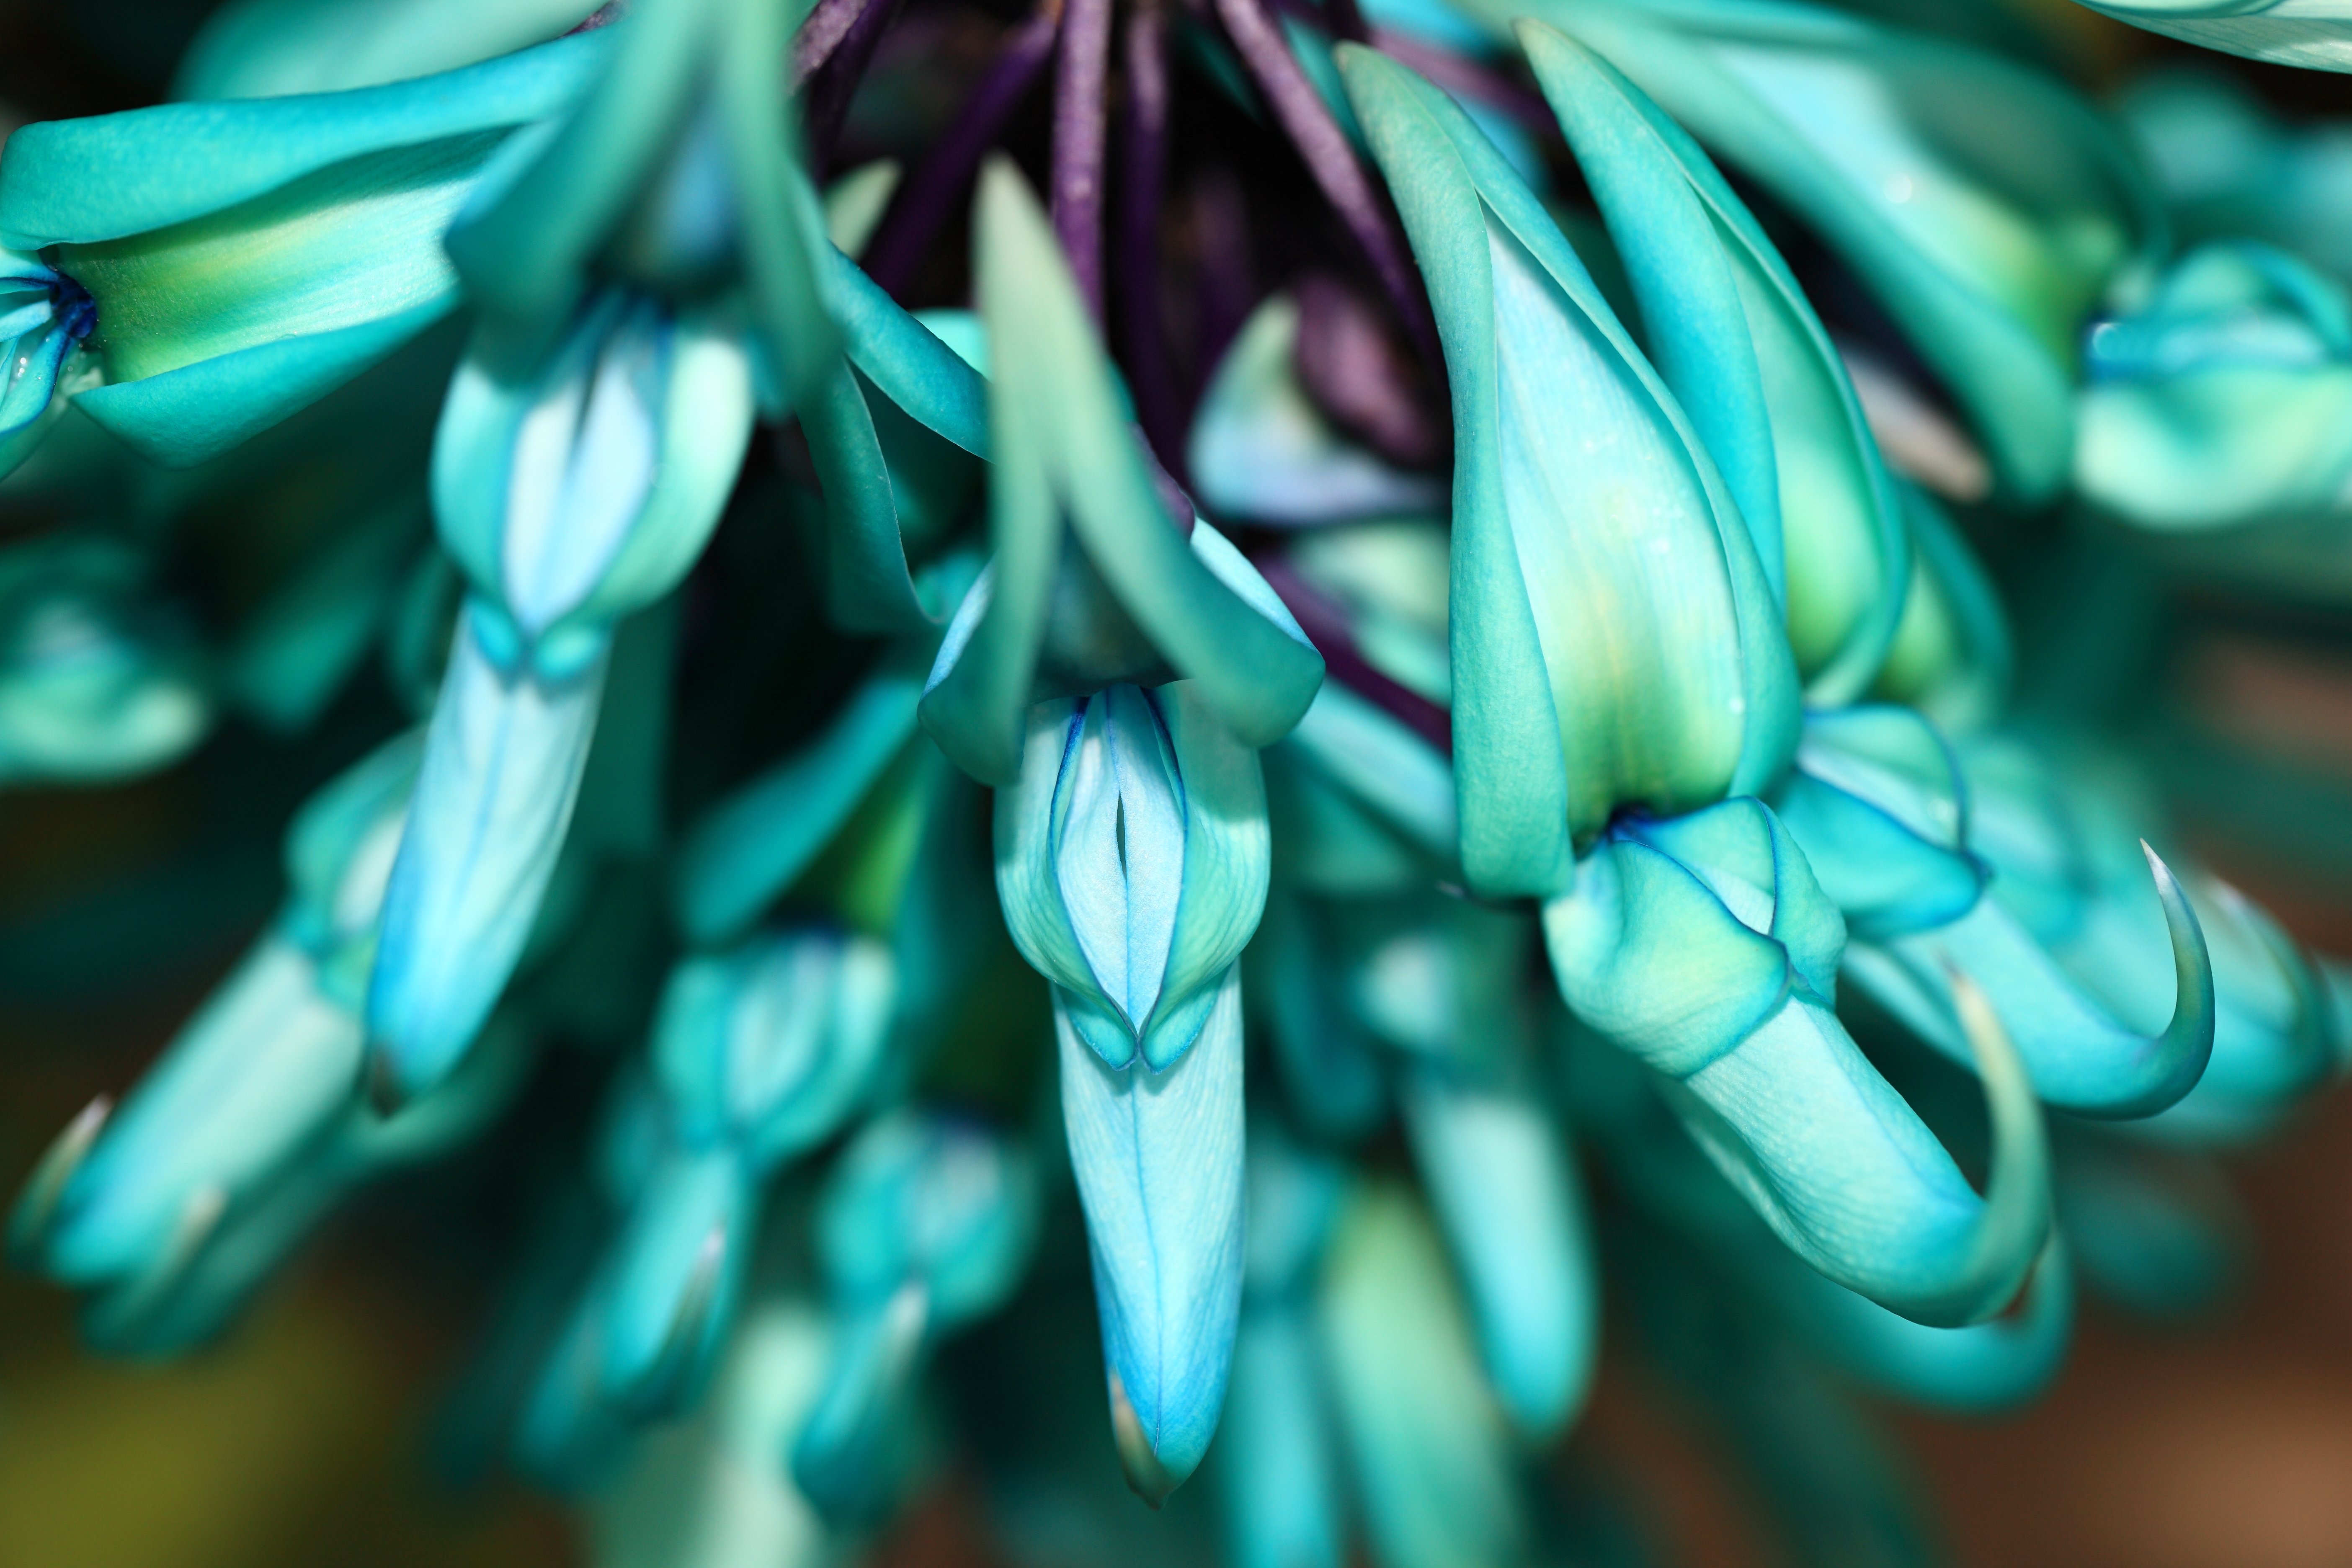
plant, vine, photography, flower, petal, green, high, color, park, blue, flora, close up, tochigi, 5d, hires, markii, hyacinth, hi, res, resolution, mooka, igashira, strongylodon, macrobotrys, jade, macro photography, flowering plant